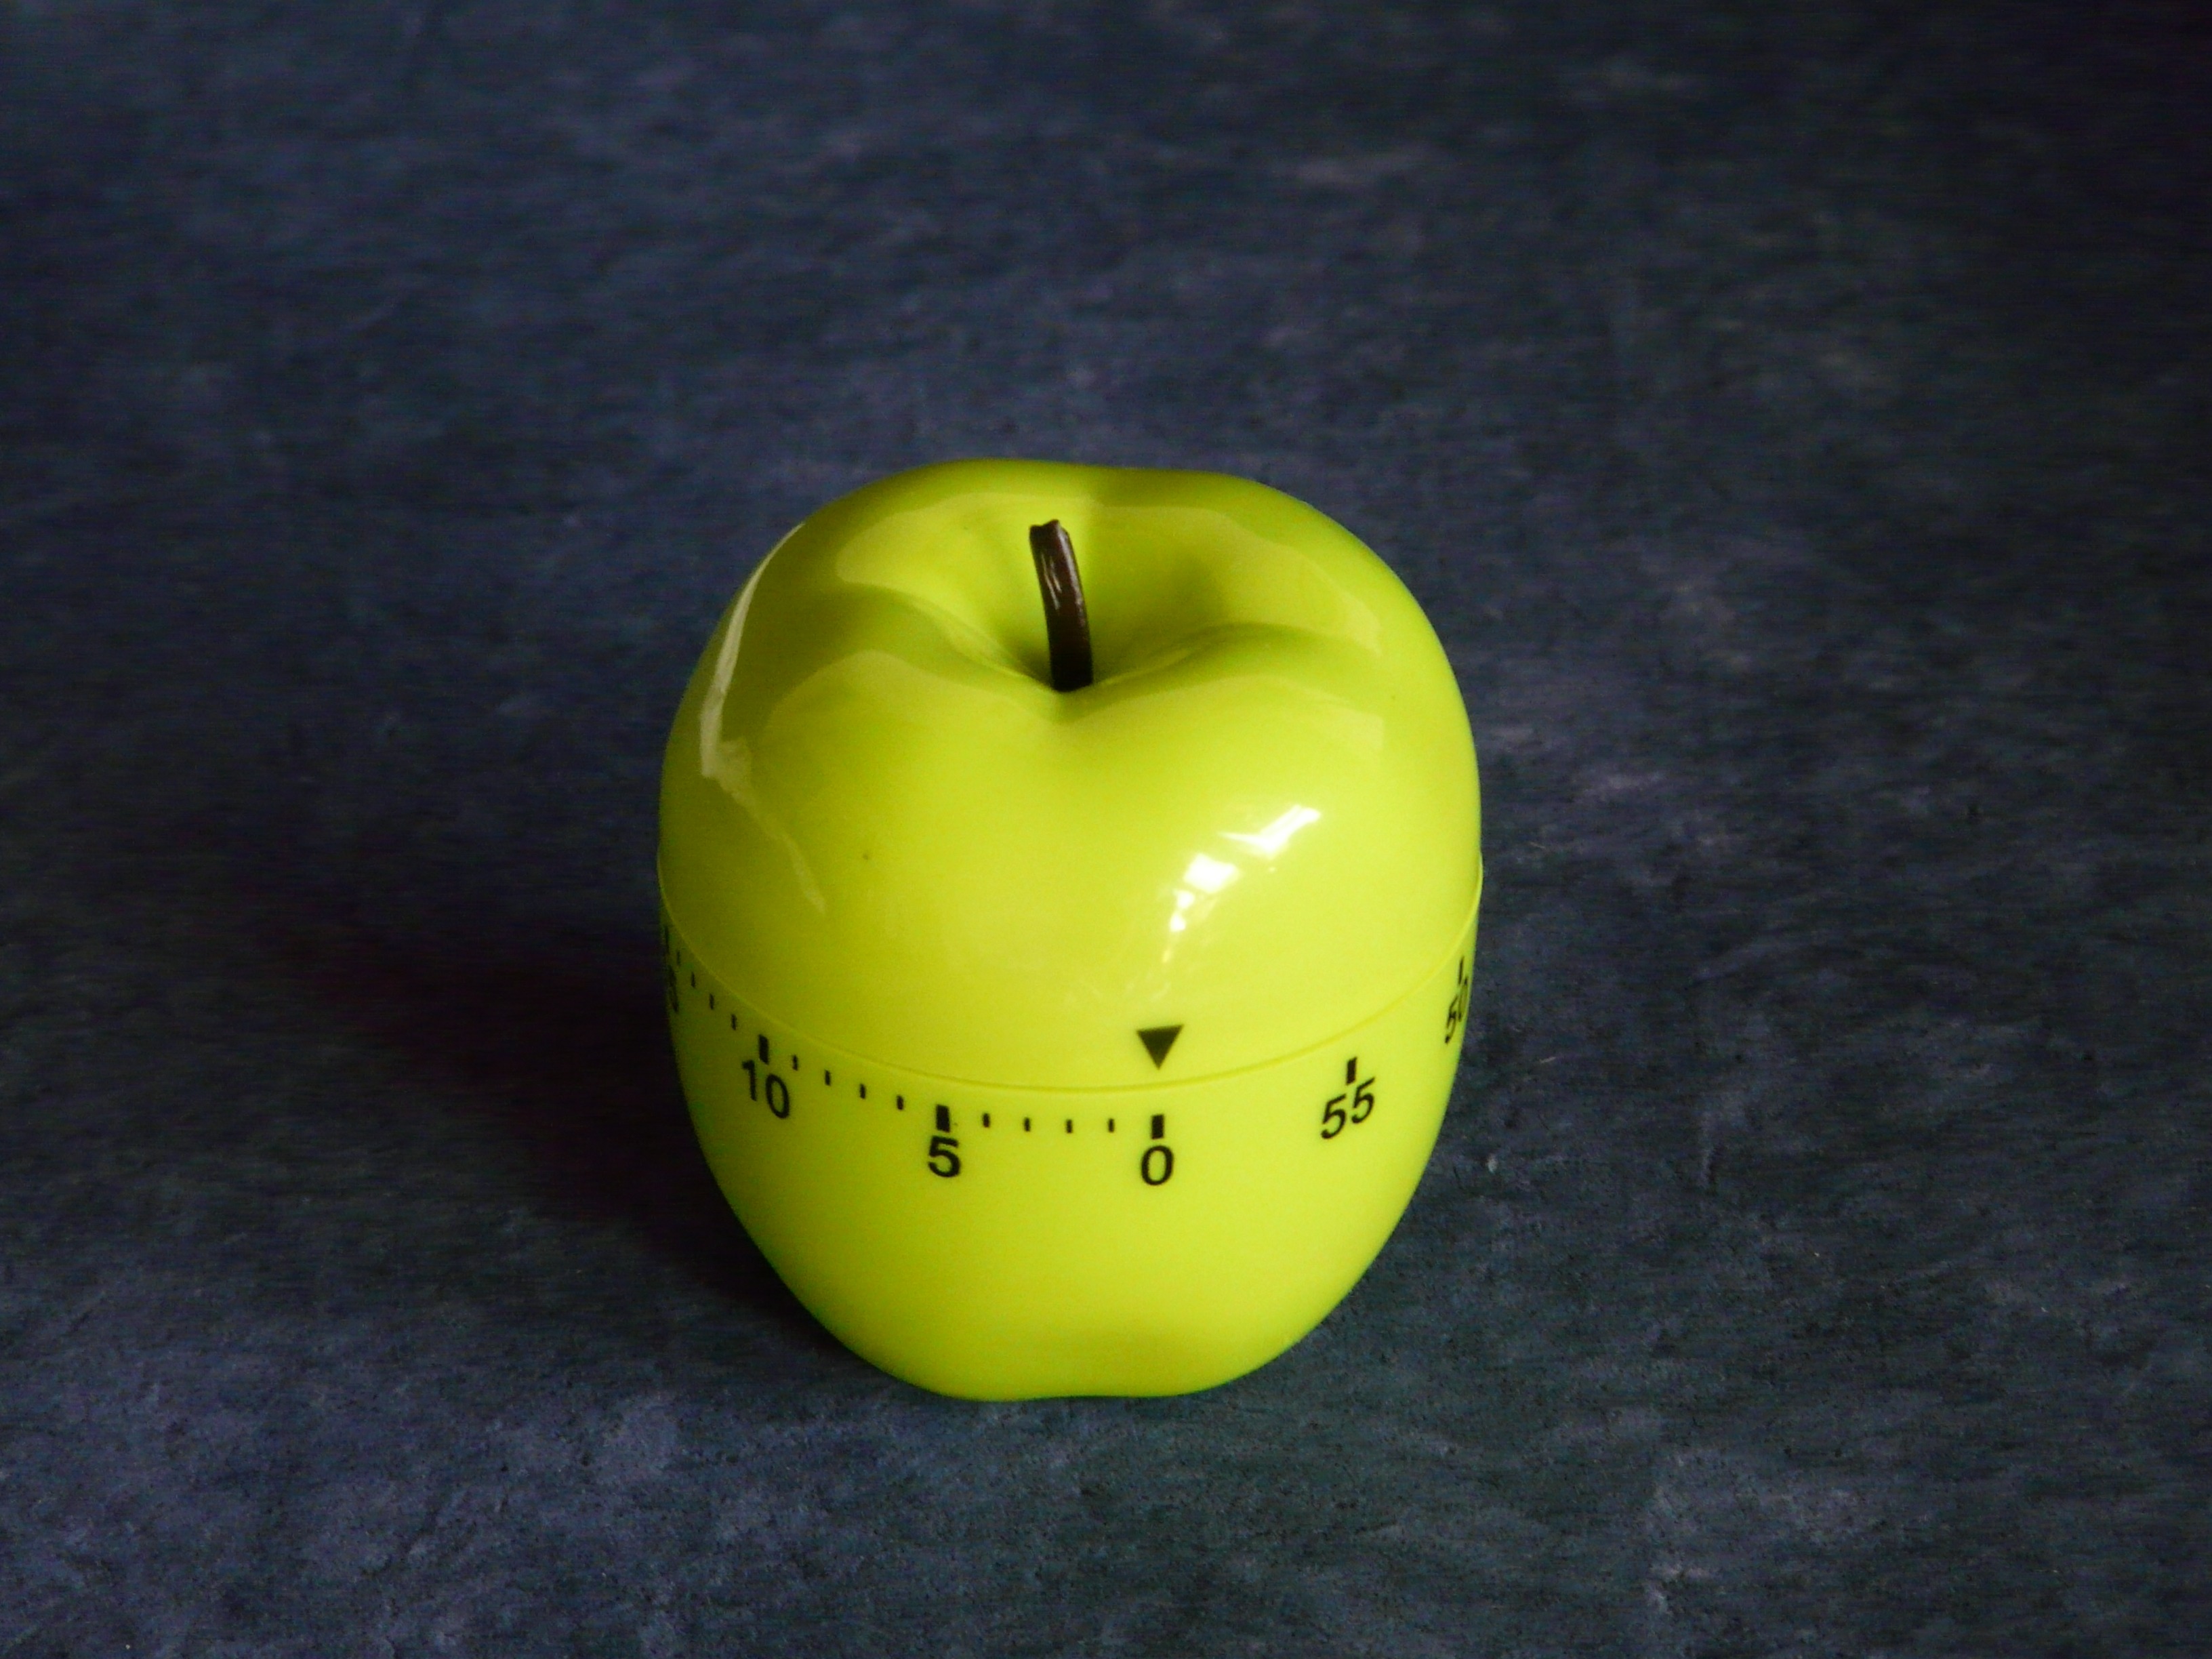
hand, apple, plant, fruit, time, alarm clock, food, green, produce, yellow, ball, stopwatch, liqueur, flowering plant, land plant, time measurement, kuechenuhr, kitchen clock, apple shape